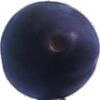
Label: Plum 3